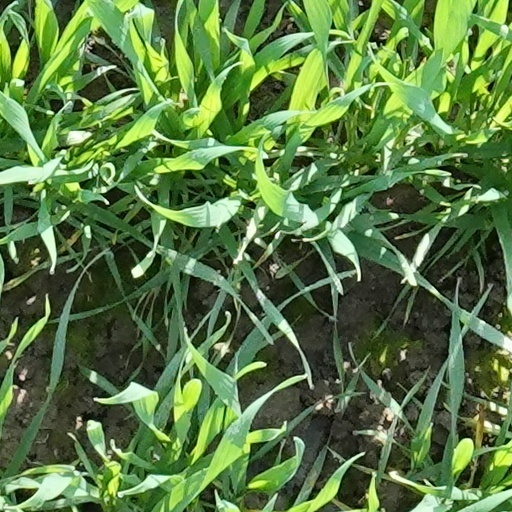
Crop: wheat